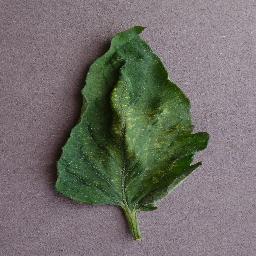
Label: Tomato___Spider_mites Two-spotted_spider_mite